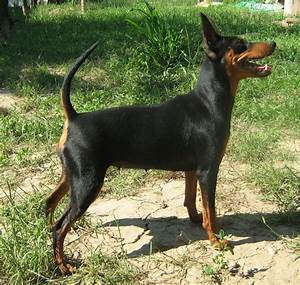
Label: cane